Arthur Hind (industrialist)

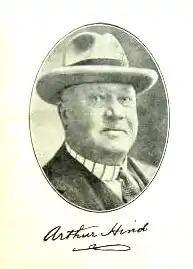
Arthur Hind and signature from a 1935 auction catalogue.

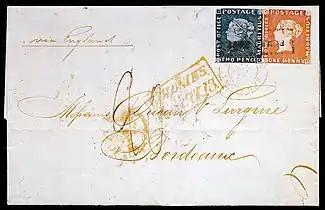
The "Bordeaux Cover" with Mauritius 1d Red and 2d Deep Blue "Post Office" once owned by Arthur Hind.

Arthur Hind (1856–1933), of Utica, New York, was a British-born American textile industrialist and philatelist.